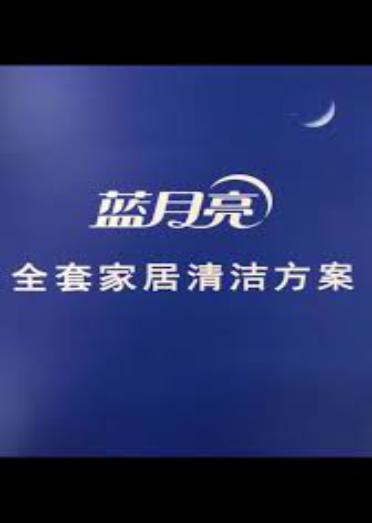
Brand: bluemoon
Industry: Necessities